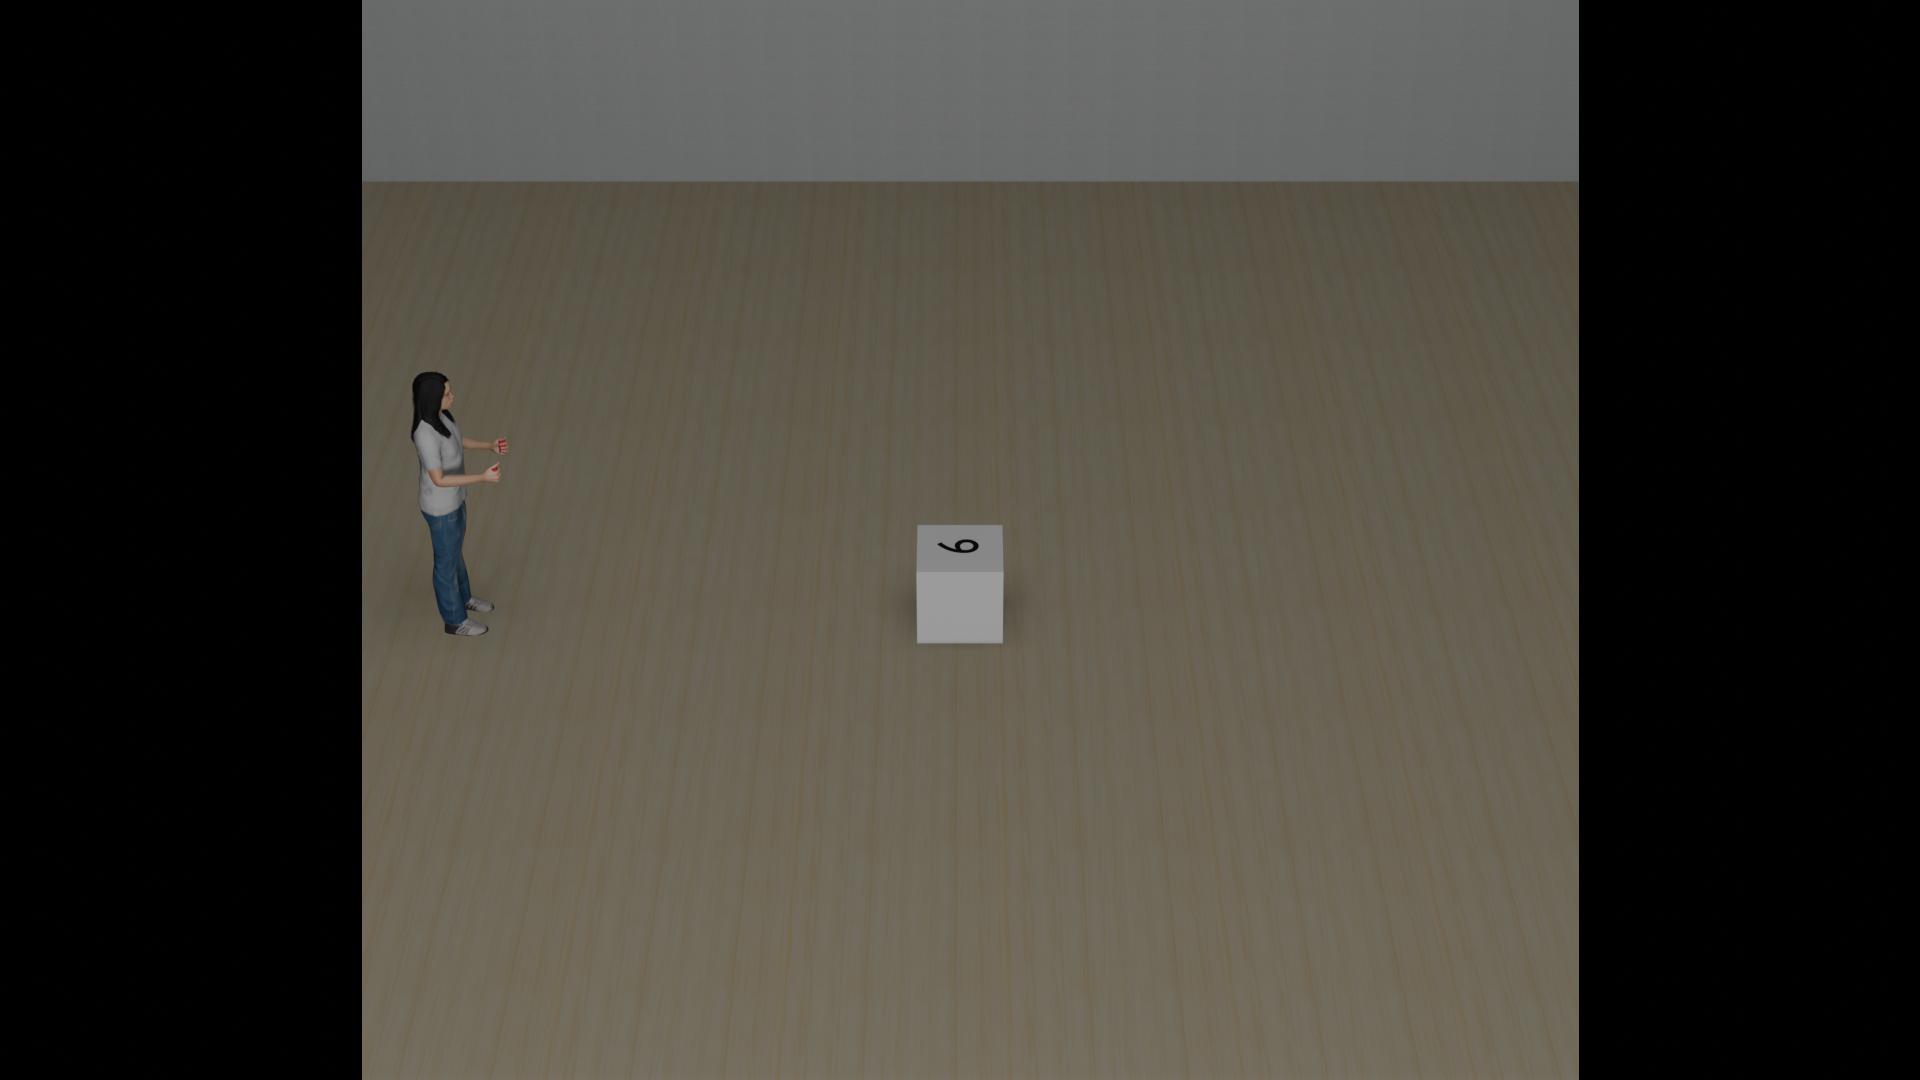
Task: level2_visual_number
Answer: '9'